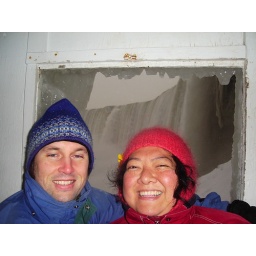
Rick and I were standing in front of a window in the observation deck.